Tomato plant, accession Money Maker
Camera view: bottom (45 deg); turntable rotation: 90 degrees
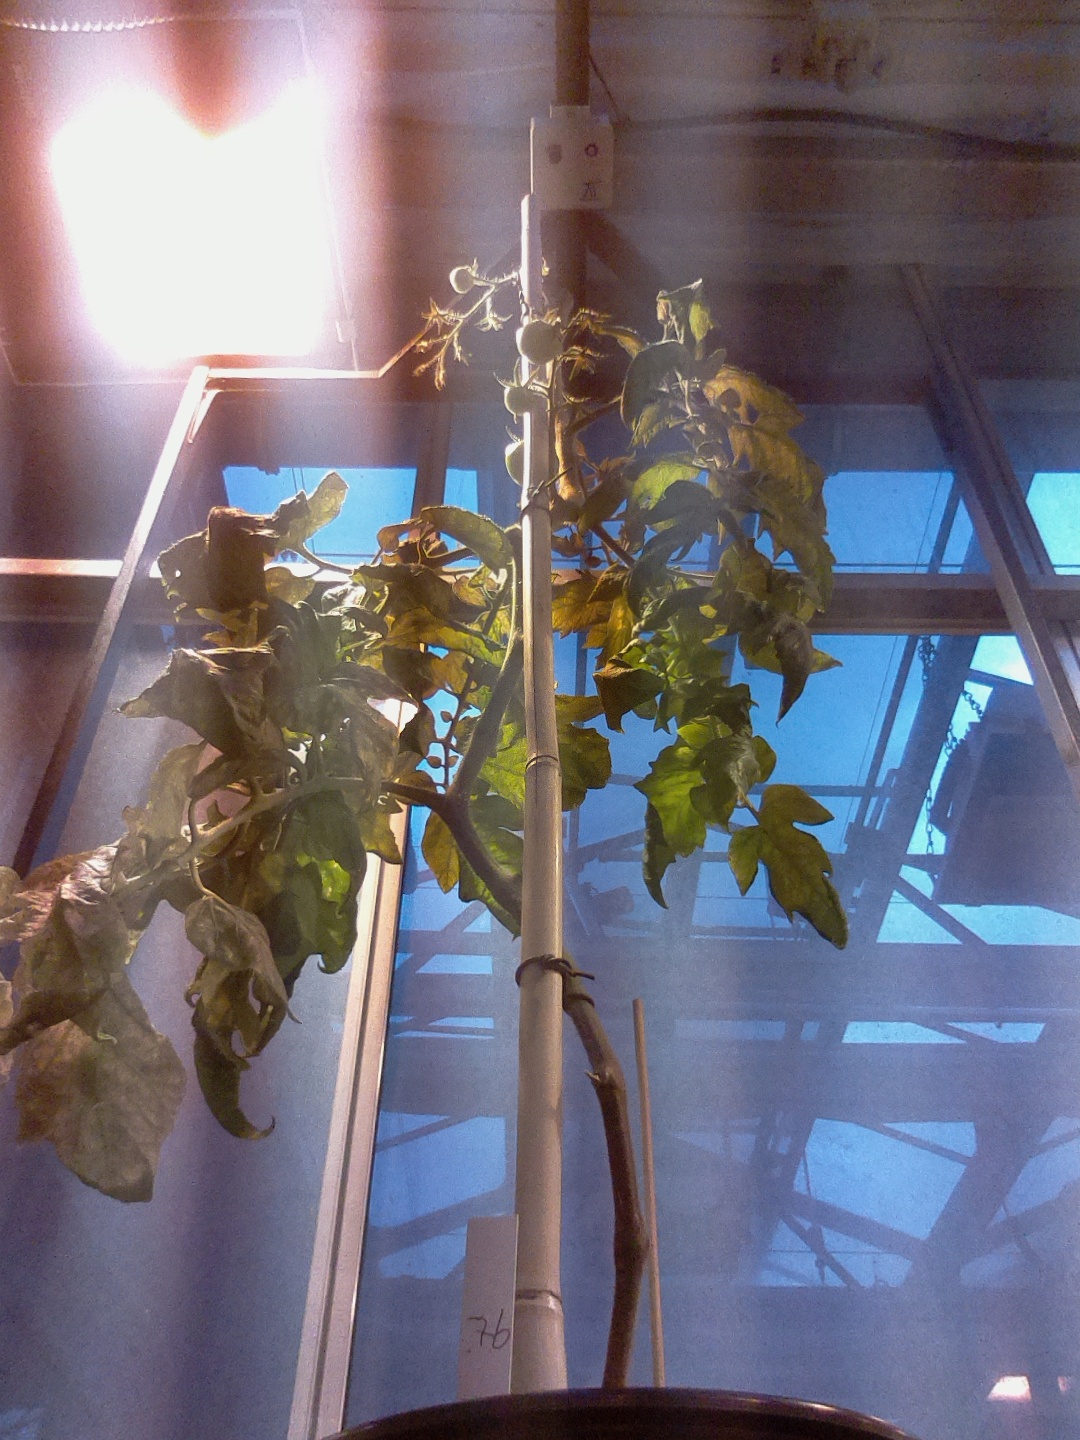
BBCH growth stage 75: 50%-60% of final fruit size